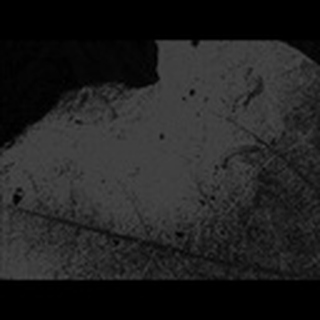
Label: cotton_army_worm